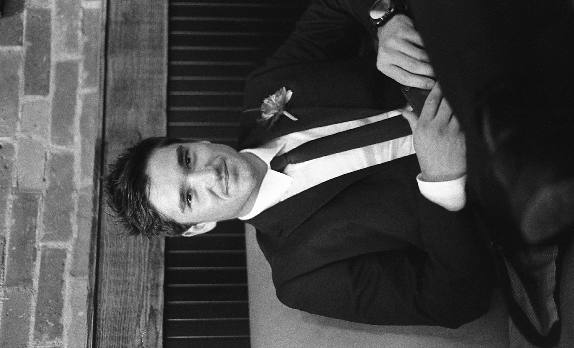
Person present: Yes